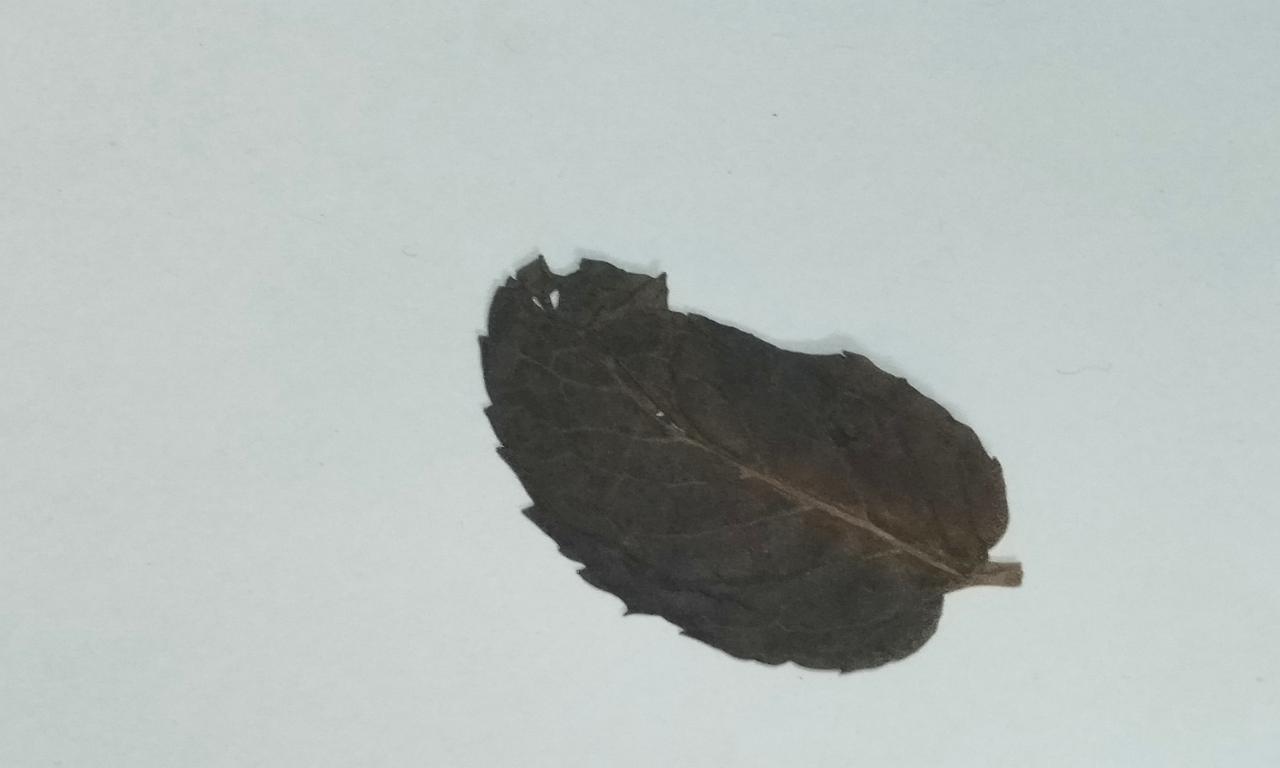
Label: Dried